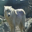
Label: wolf